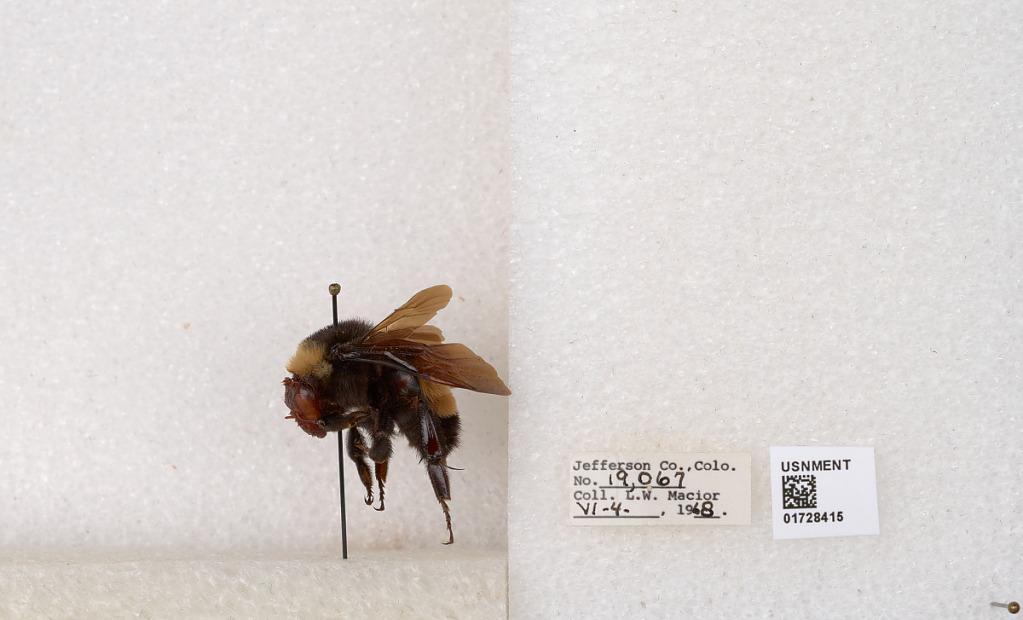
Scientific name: Bombus (Bombus) nevadensis auricormus
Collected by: L. Macior
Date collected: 1968-6-4
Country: United States
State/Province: Colorado
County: Jefferson
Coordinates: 39.5864, -105.25